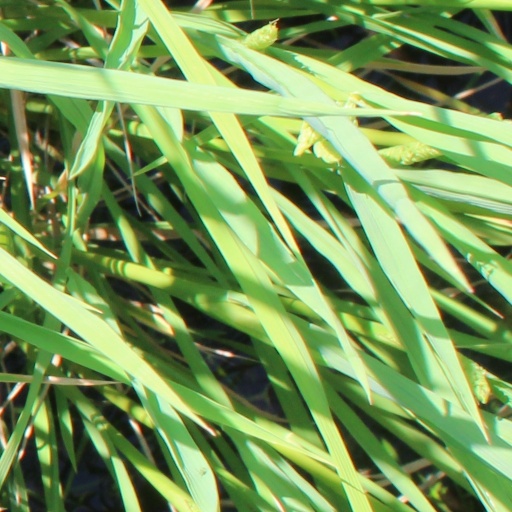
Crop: rice